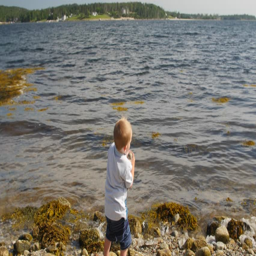
a cute little boy throws rocks into the ocean on a beautiful rocky shore